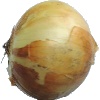
Label: Onion White 1